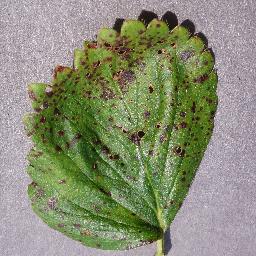
Label: Strawberry___Leaf_scorch